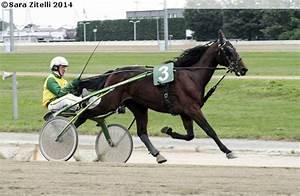
horse